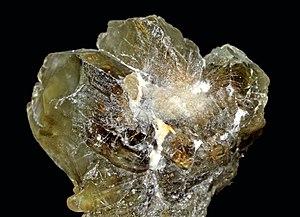
cristal (2,8 cm) de chrysoberyl var. alexandrite